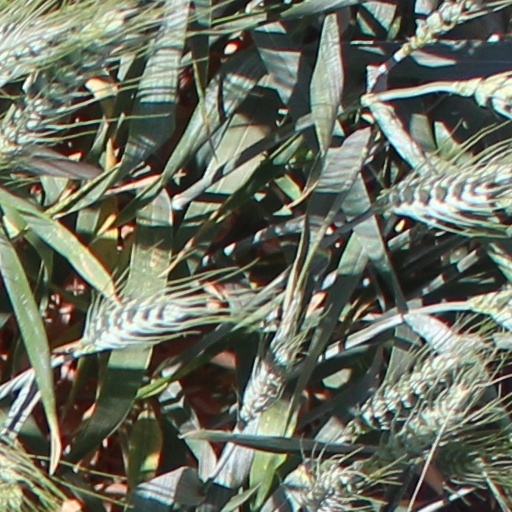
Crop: wheat